1970 World Series

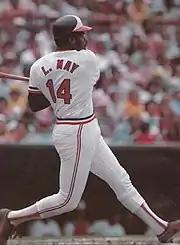
Lee May

The Reds staved off a Series sweep thanks to clutch hitting by Lee May and stellar relief pitching by rookie Don Gullett and veteran Clay Carroll.